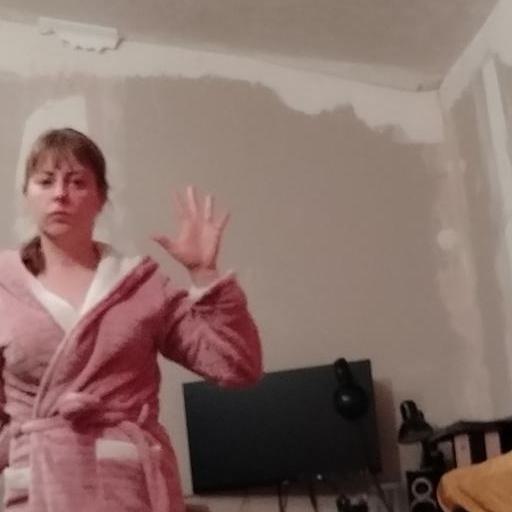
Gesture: palm